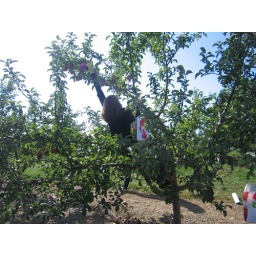
monkey in tree apple picking